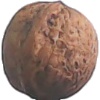
Label: walnut